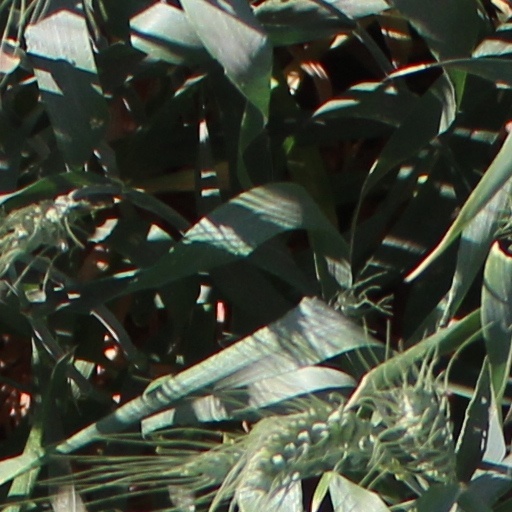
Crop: wheat